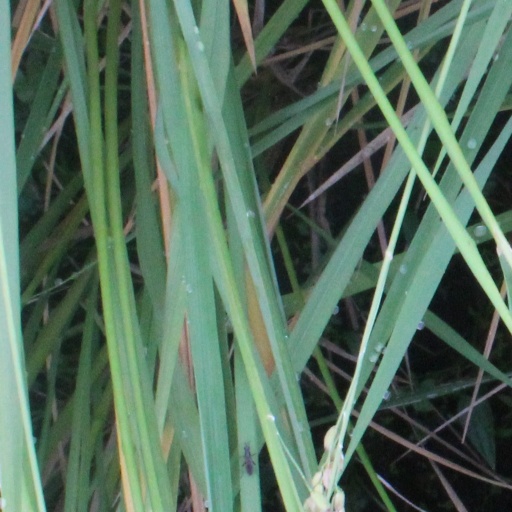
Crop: rice